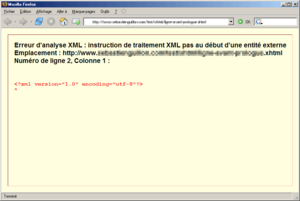
Écran jaune de la mort de Firefox.
L'écran jaune de la mort est affiché par les applications basées sur Mozilla lorsqu'une page envoyée avec un type MIME XML déclenche une erreur du parseur XML. L'emploi du terme Screen of Death fait illusion au célèbre écran bleu de la mort de Microsoft Windows, mais aussi à la panique du noyau des systèmes Linux et le Guru Meditation d'AmigaOS.